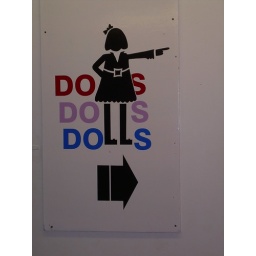
There in the &amp;quot;Modern Living&amp;quot; building is the sign leading to the scary dolls.